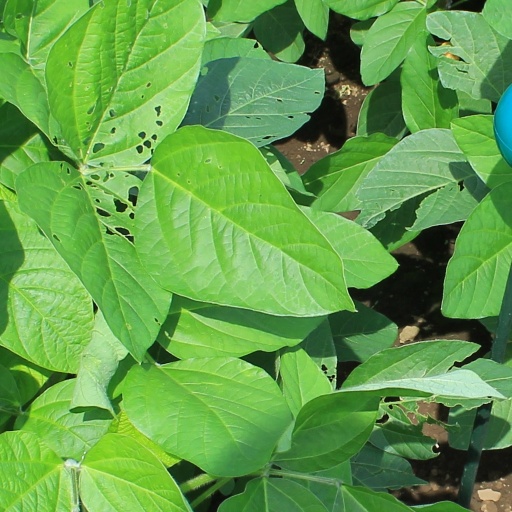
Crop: soybean